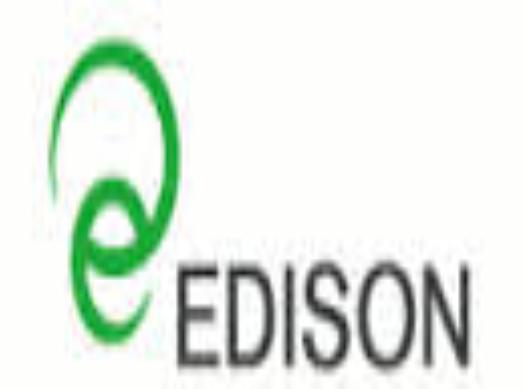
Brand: Edison
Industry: Others